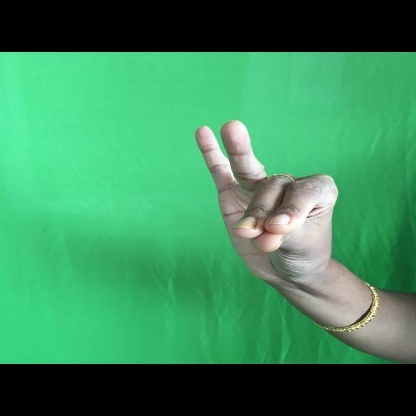
Mudra: Katakamukha